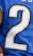
Number: 2